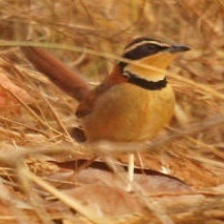
Species: COLLARED CRESCENTCHEST
Scientific name: MELANOPAREIA TORQUATA